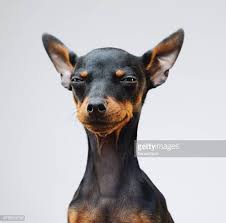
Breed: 561-n000127-miniature_pinscher